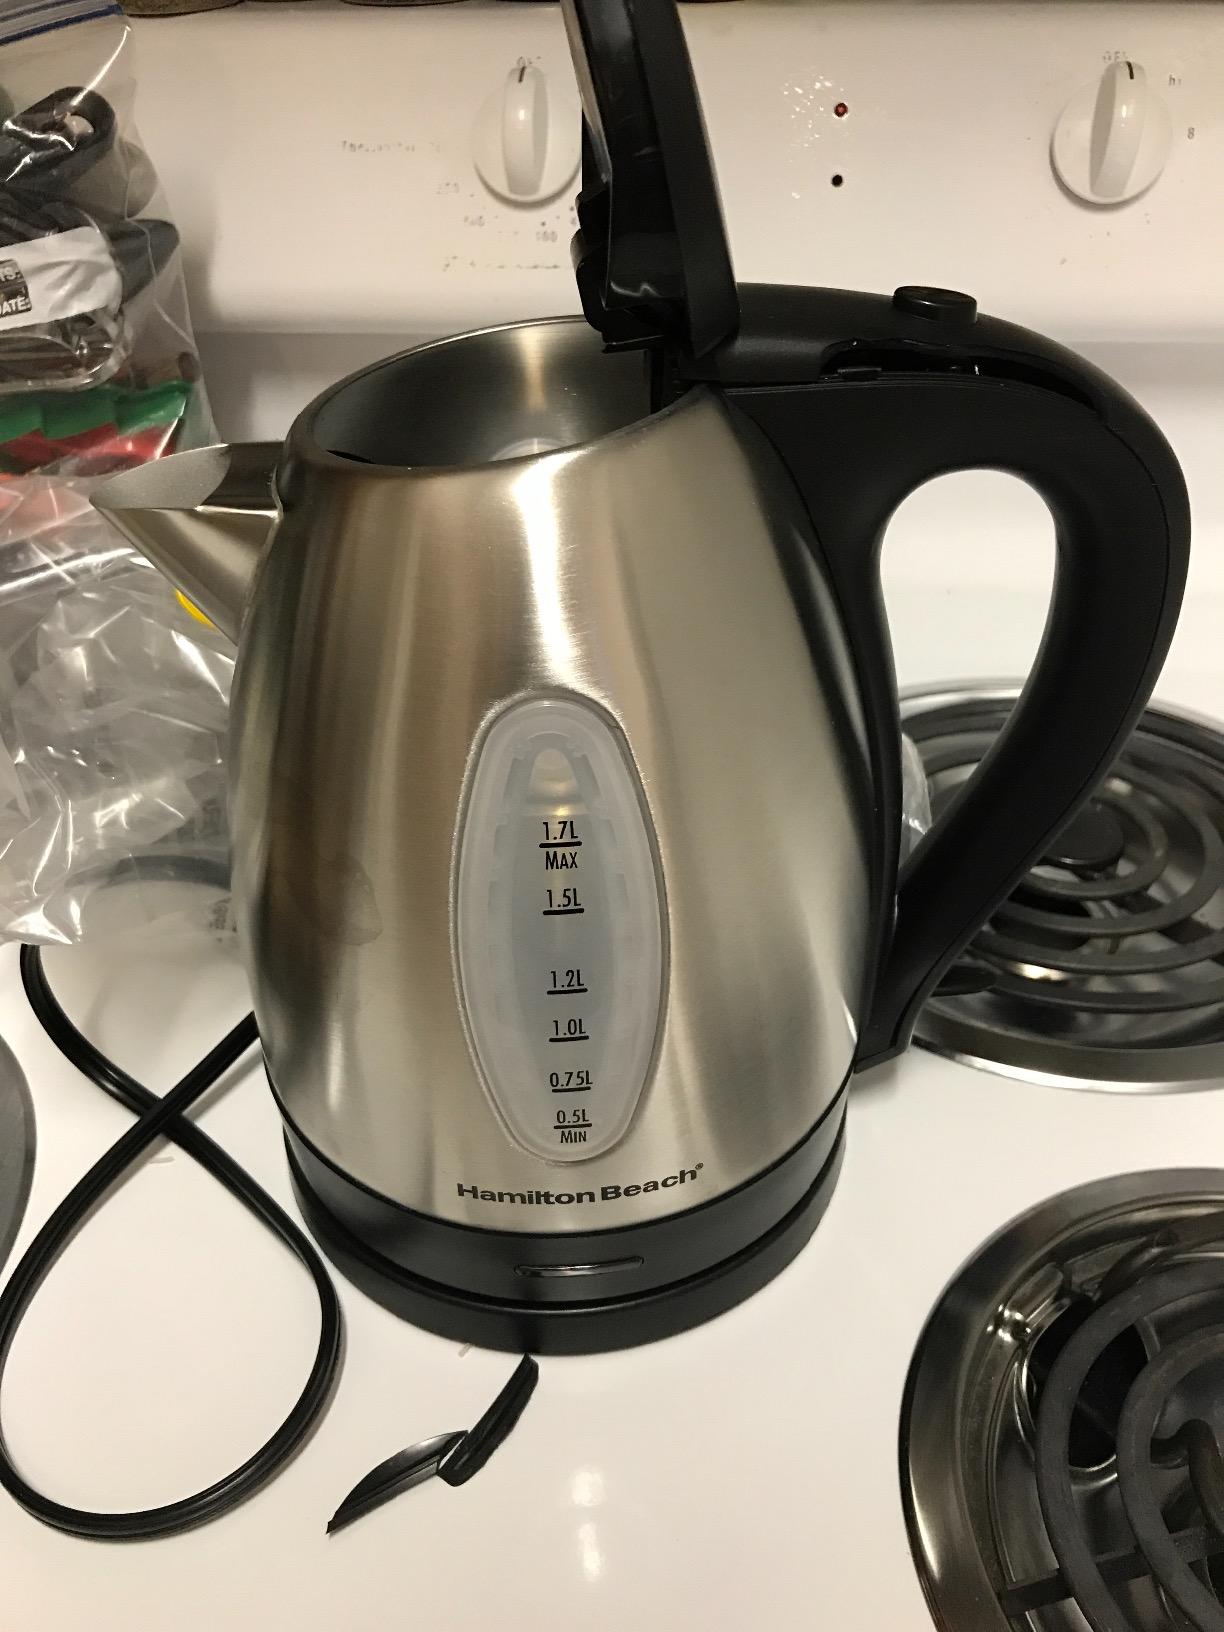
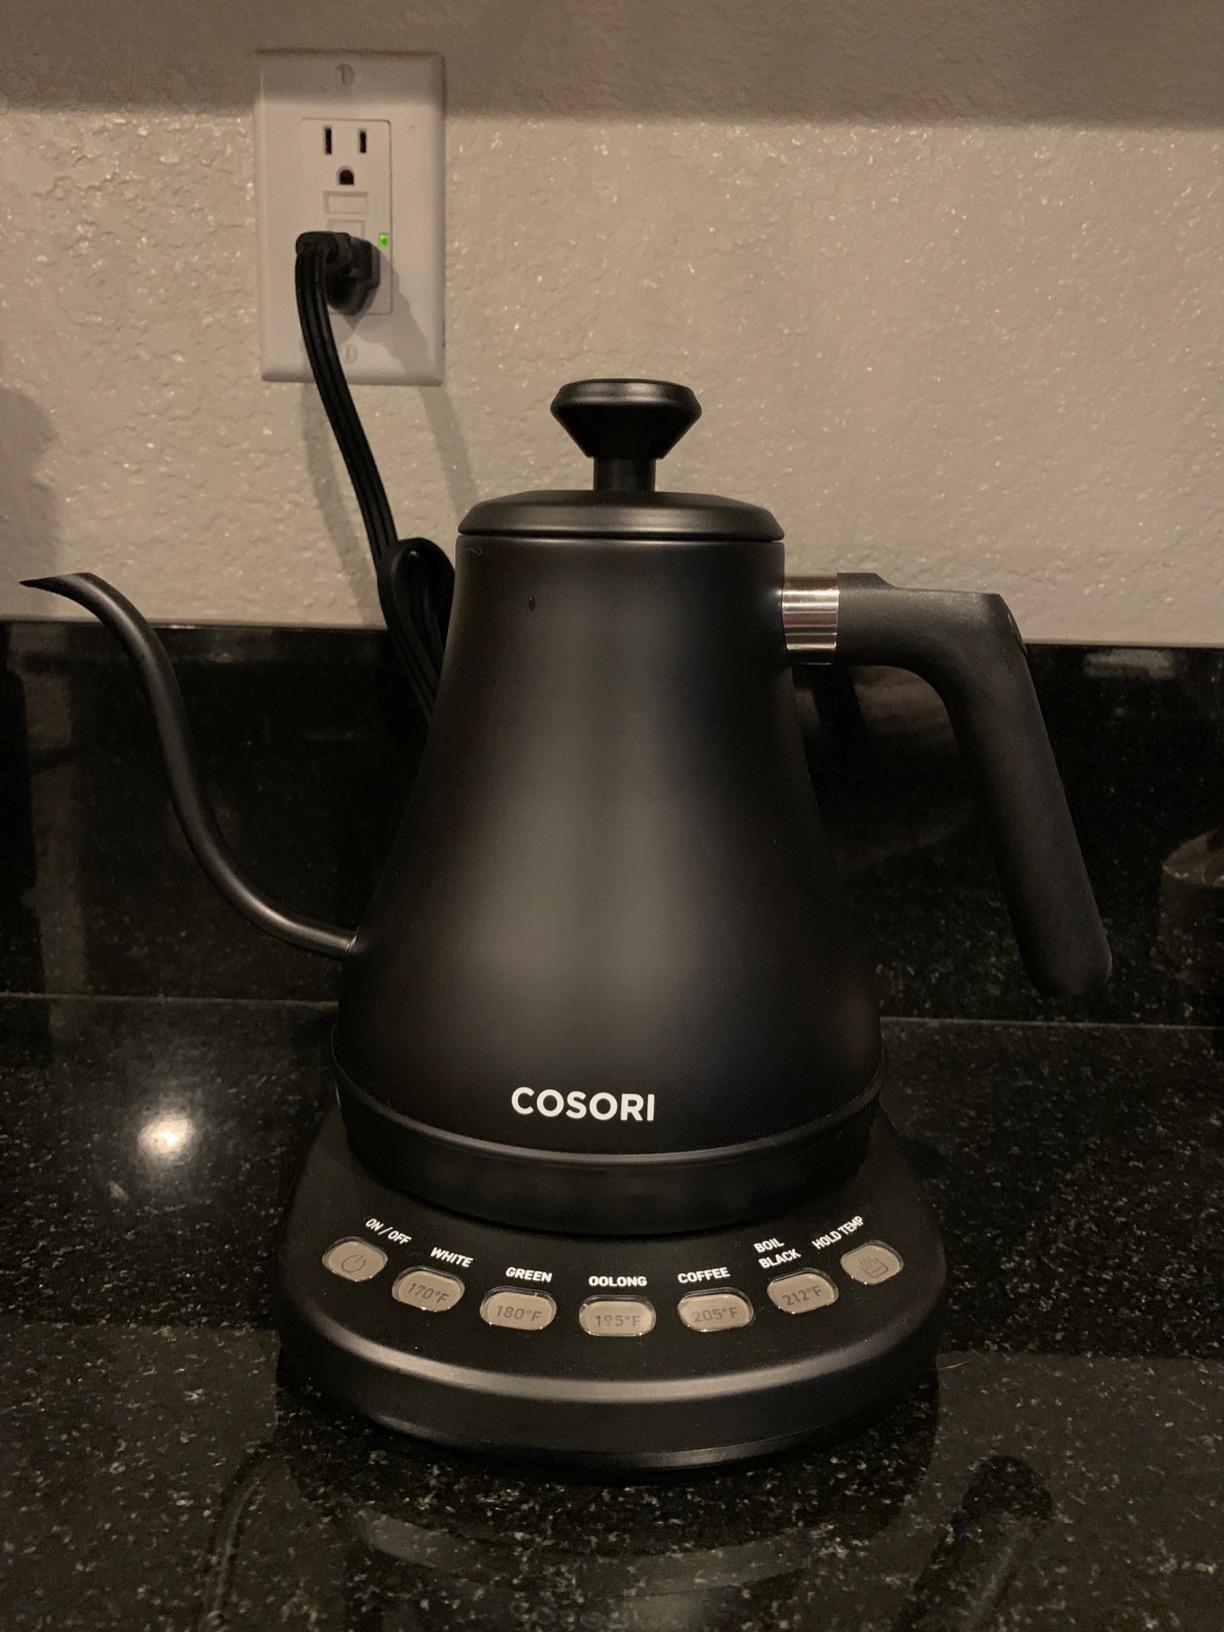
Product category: items_kettle
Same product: no